Sailcloth

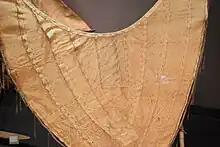
Sails made from woven mats of pandan leaves on a tepukei from Taumako, Solomon Islands

In the ancient seafaring traditions of the Austronesian peoples of the Indo-Pacific, the sails were traditionally made from woven panels of pandan (screw pine) leaves and lashed with ropes usually made from coconut coir. These sails were integral in the subsequent migrations of the Austronesians from Taiwan, to Island Southeast Asia, Micronesia, Island Melanesia, Polynesia, and Madagascar. Some examples of pandan mat sails were so finely woven that they were compared to "coarse linen" by the Spanish and "dressed sheepskin" by the Dutch.